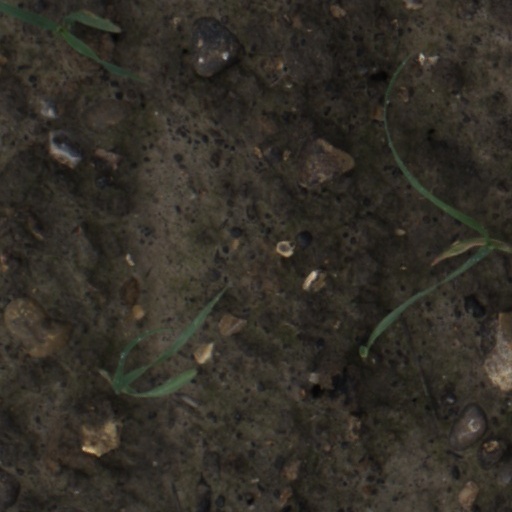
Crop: wheat